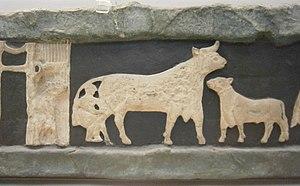
Détail de la ""frise de la laiterie""
Le Proche-Orient ancien offre un intérêt particulier pour l'étude du monde animal et de ses interactions avec l'espèce humaine, dans la mesure où c'est dans cet espace qu'apparaissent, à partir du IXᵉ millénaire av. J.‑C., les premiers cas de domestication d'animaux, et les premiers textes relatifs aux rapports entre hommes et animaux, qui portent un éclairage plus profond sur des relations déjà documentées pour les périodes postérieures par des restes archéozoologiques, artefacts et représentations figurées. Ce sont ces diverses sources qui permettent d'étudier ce sujet, profondément renouvelé depuis plusieurs années par diverses recherches sur les relations hommes/animaux.
Sumer est une région située à l'extrême sud de la Mésopotamie antique, couvrant une vaste plaine parcourue par le Tigre et l'Euphrate, bordée, au sud-est, par le golfe Persique. Il s'y est développé une importante civilisation à compter de la fin du IVᵉ millénaire av. J.-C. et durant le IIIᵉ millénaire av. J.-C.
La Mésopotamie est une région historique du Moyen-Orient située entre le Tigre et l'Euphrate. Elle correspond pour sa plus grande part à l'Irak actuel.